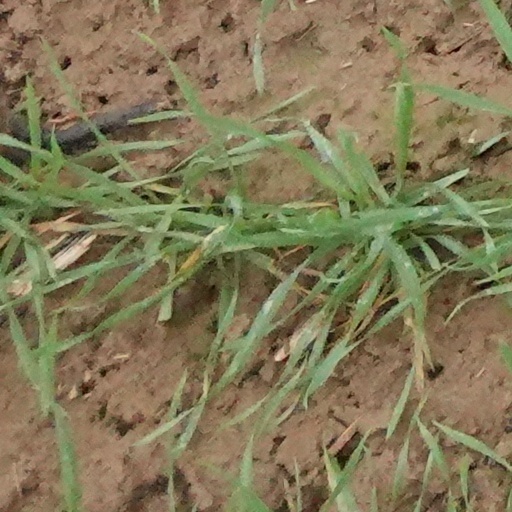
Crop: wheat